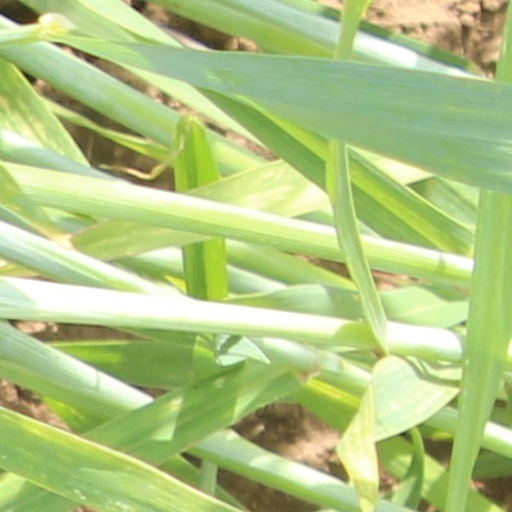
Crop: wheat